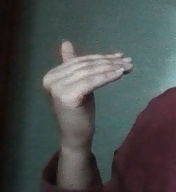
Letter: khaa